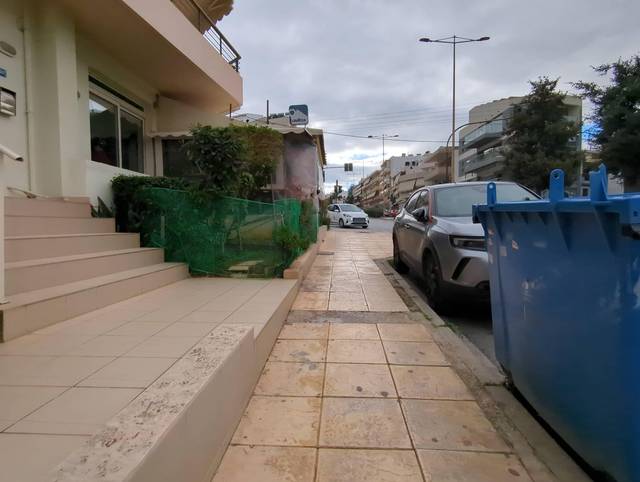
Region: Greece
Coordinates: 35.339, 25.12